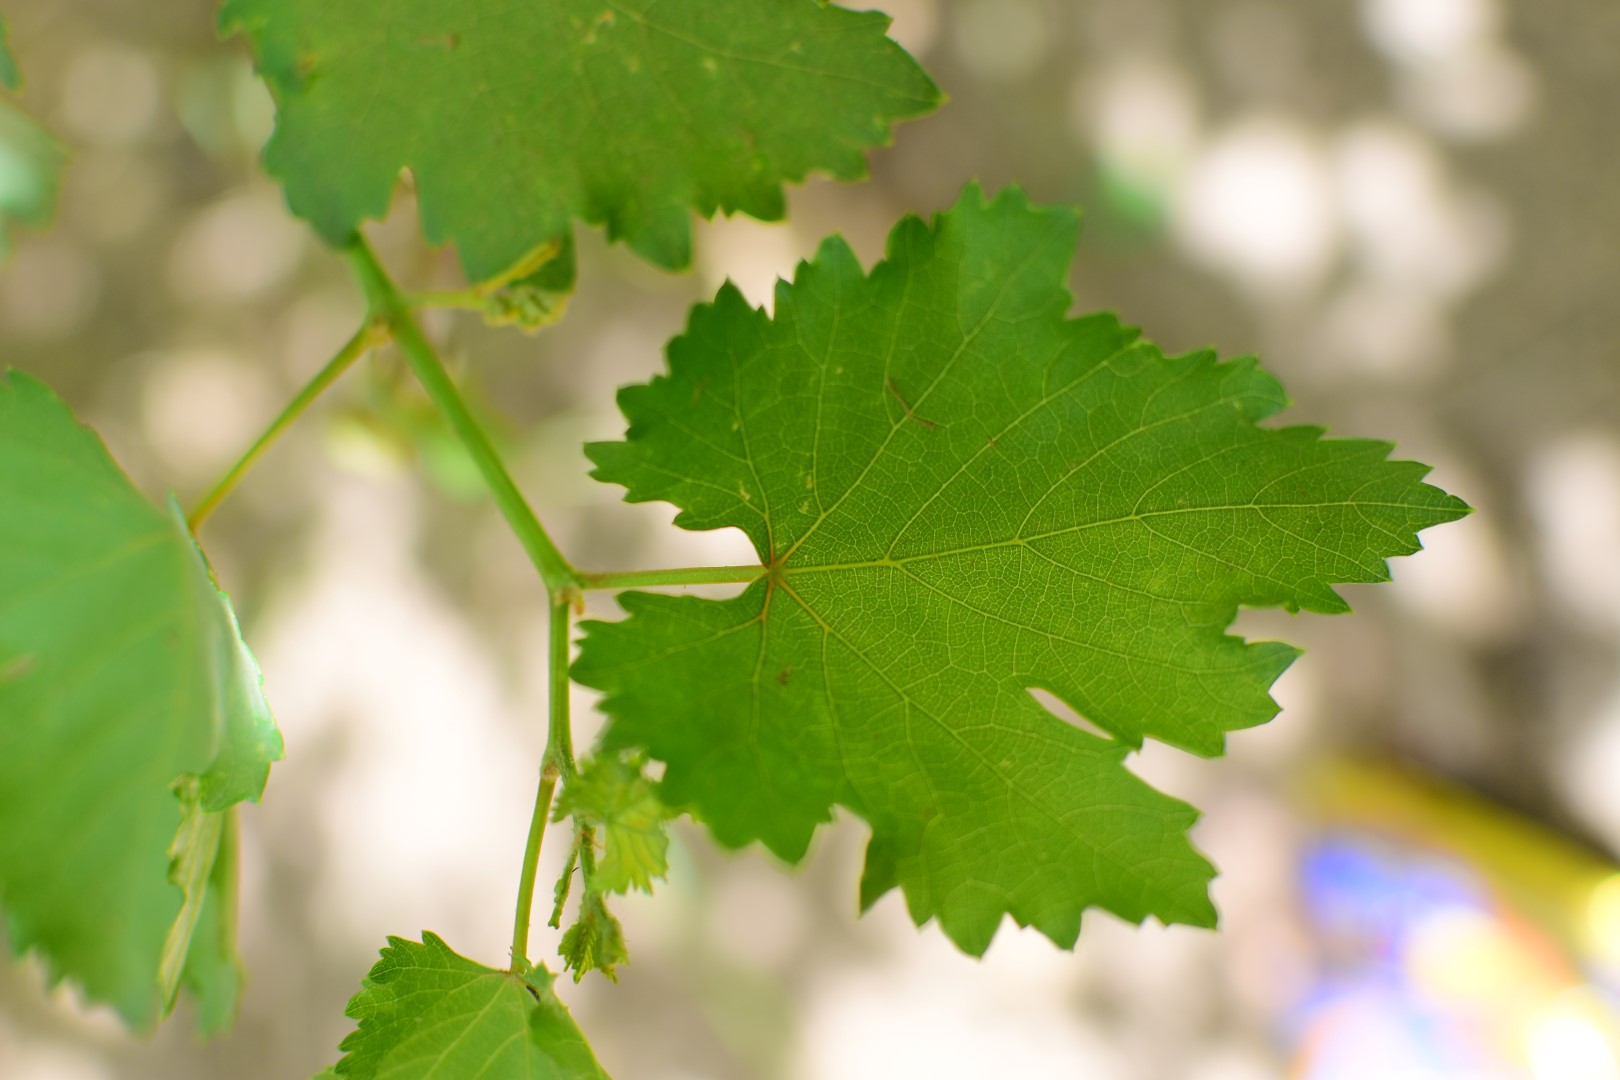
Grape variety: Kamali